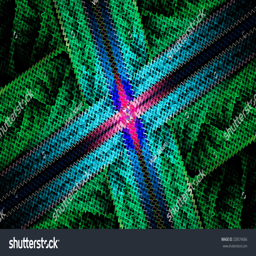
wavy bright neon lights in the shape of a cross .